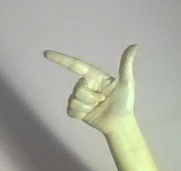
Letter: yaa